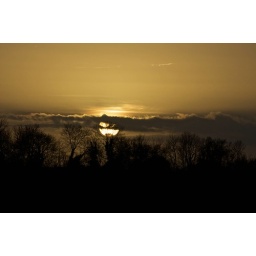
Sun setting through a cloud over a forest